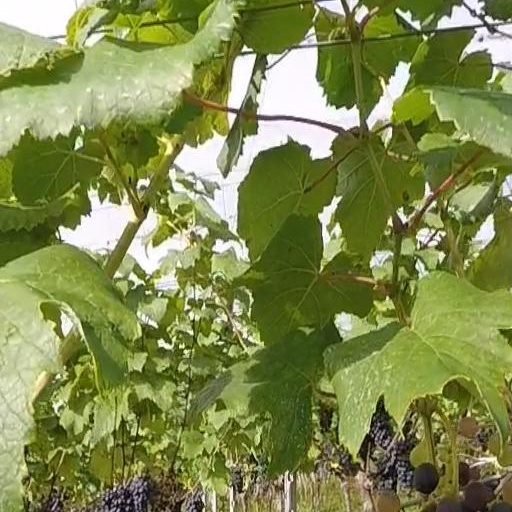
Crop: grape